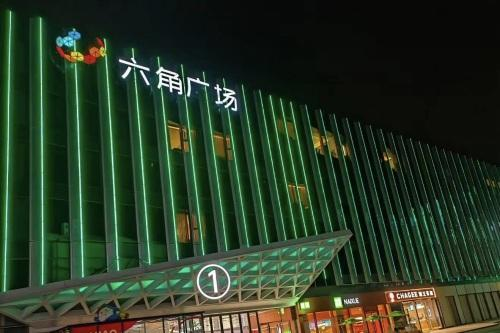
地标名称：六角广场
所在城市：南京市·玄武区